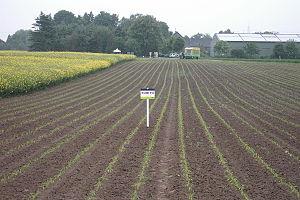
Le maïs, appelé blé d’Inde au Canada, est une plante herbacée tropicale annuelle de la famille des Poacées, largement cultivée comme céréale pour ses grains riches en amidon, mais aussi comme plante fourragère. Le terme désigne aussi le grain de maïs lui-même.